Zengcheng Square station

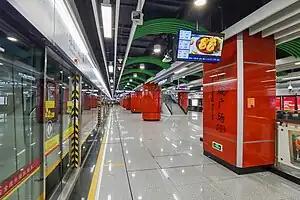
Platform

Zengcheng Square station, is a station of Line 21 of the Guangzhou Metro, and the eastern terminus of Line 21. It is also the easternmost station of the Guangzhou Metro system. It started operations on 28 December 2018.